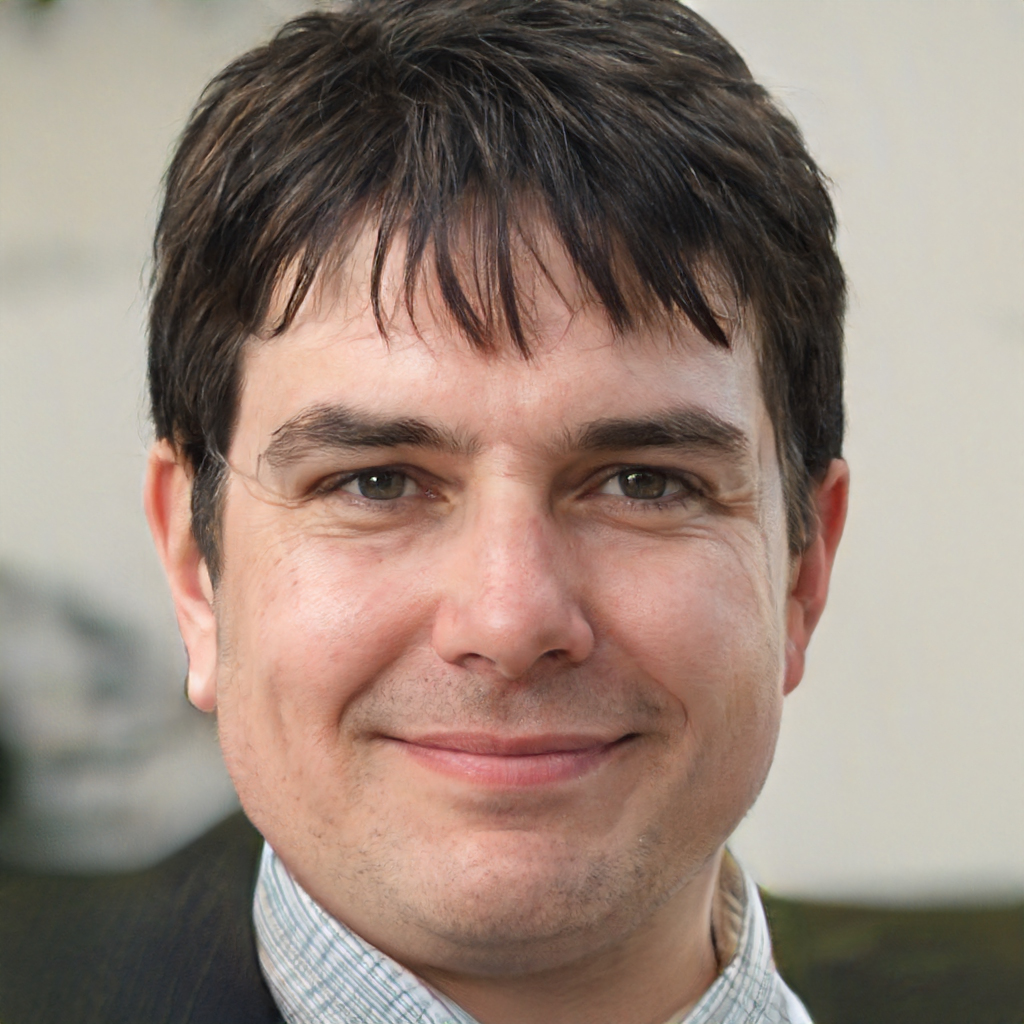
Gender: Male